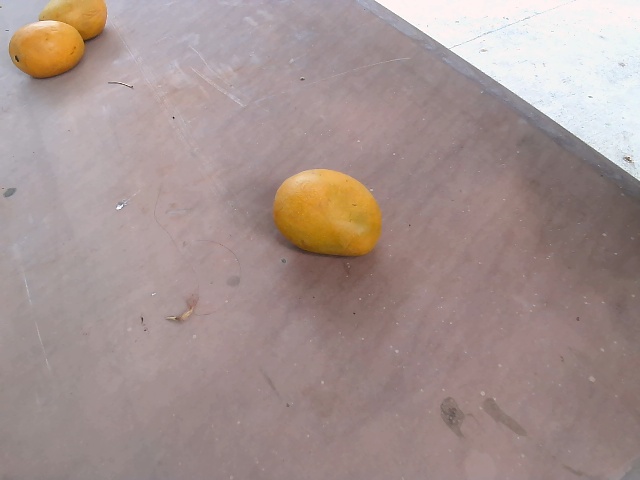
Label: Ripe_Mango